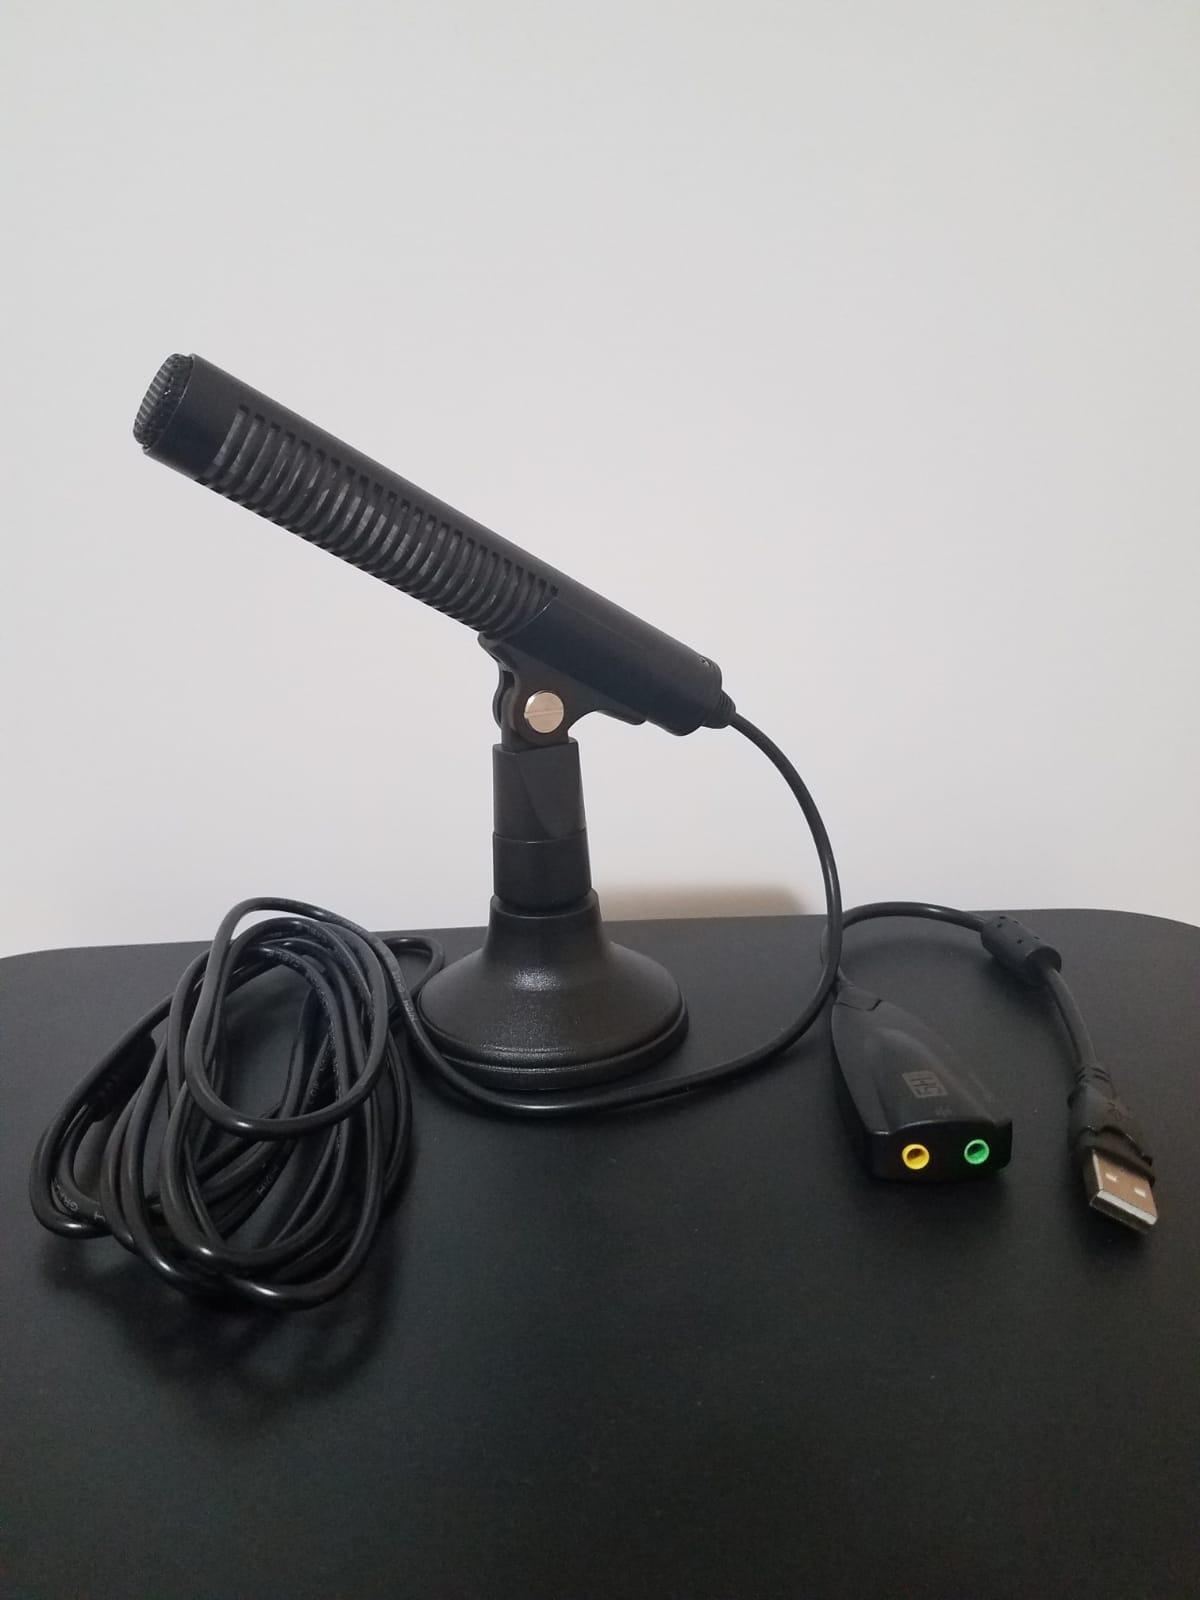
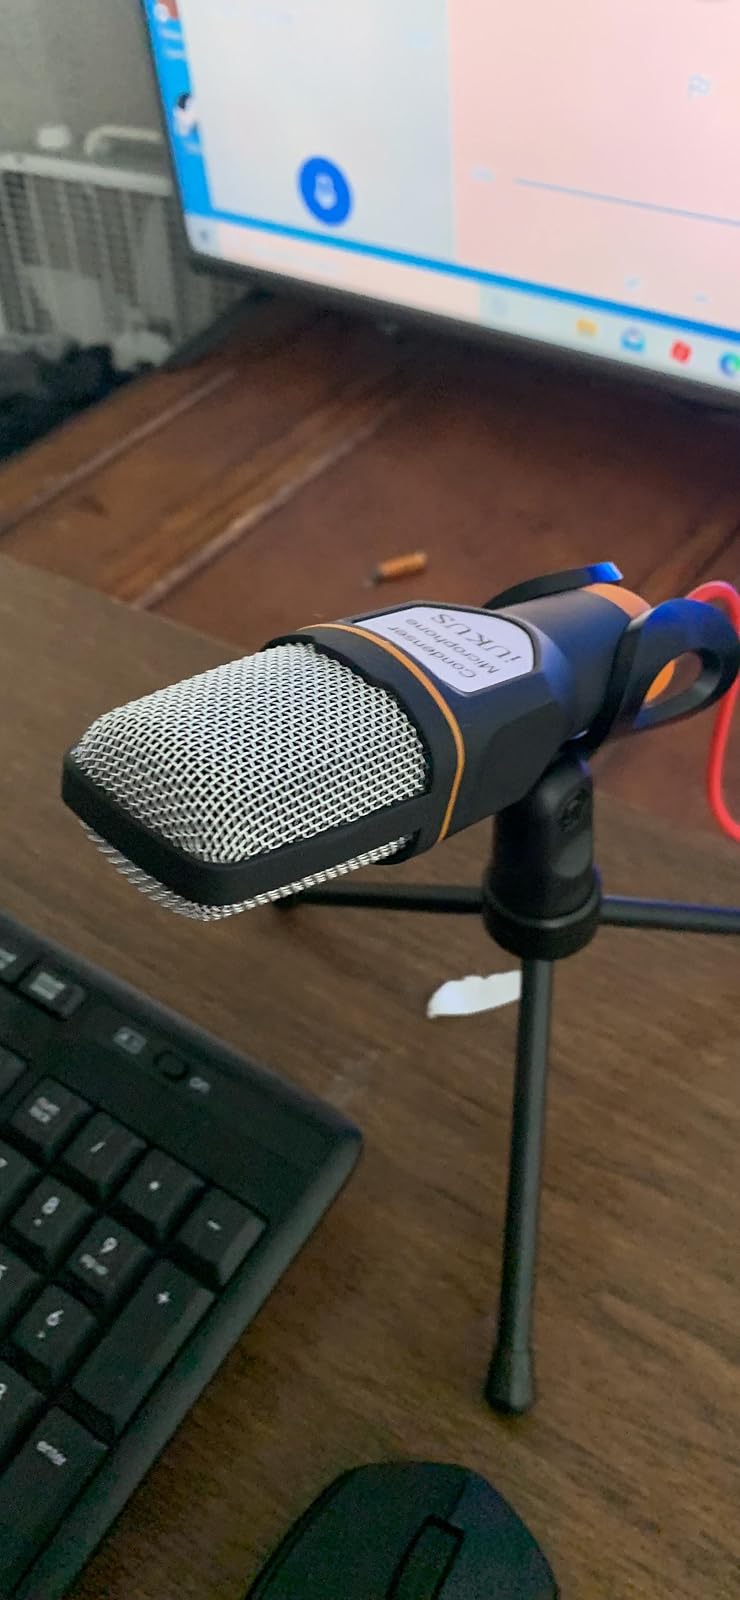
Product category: microphone
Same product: no